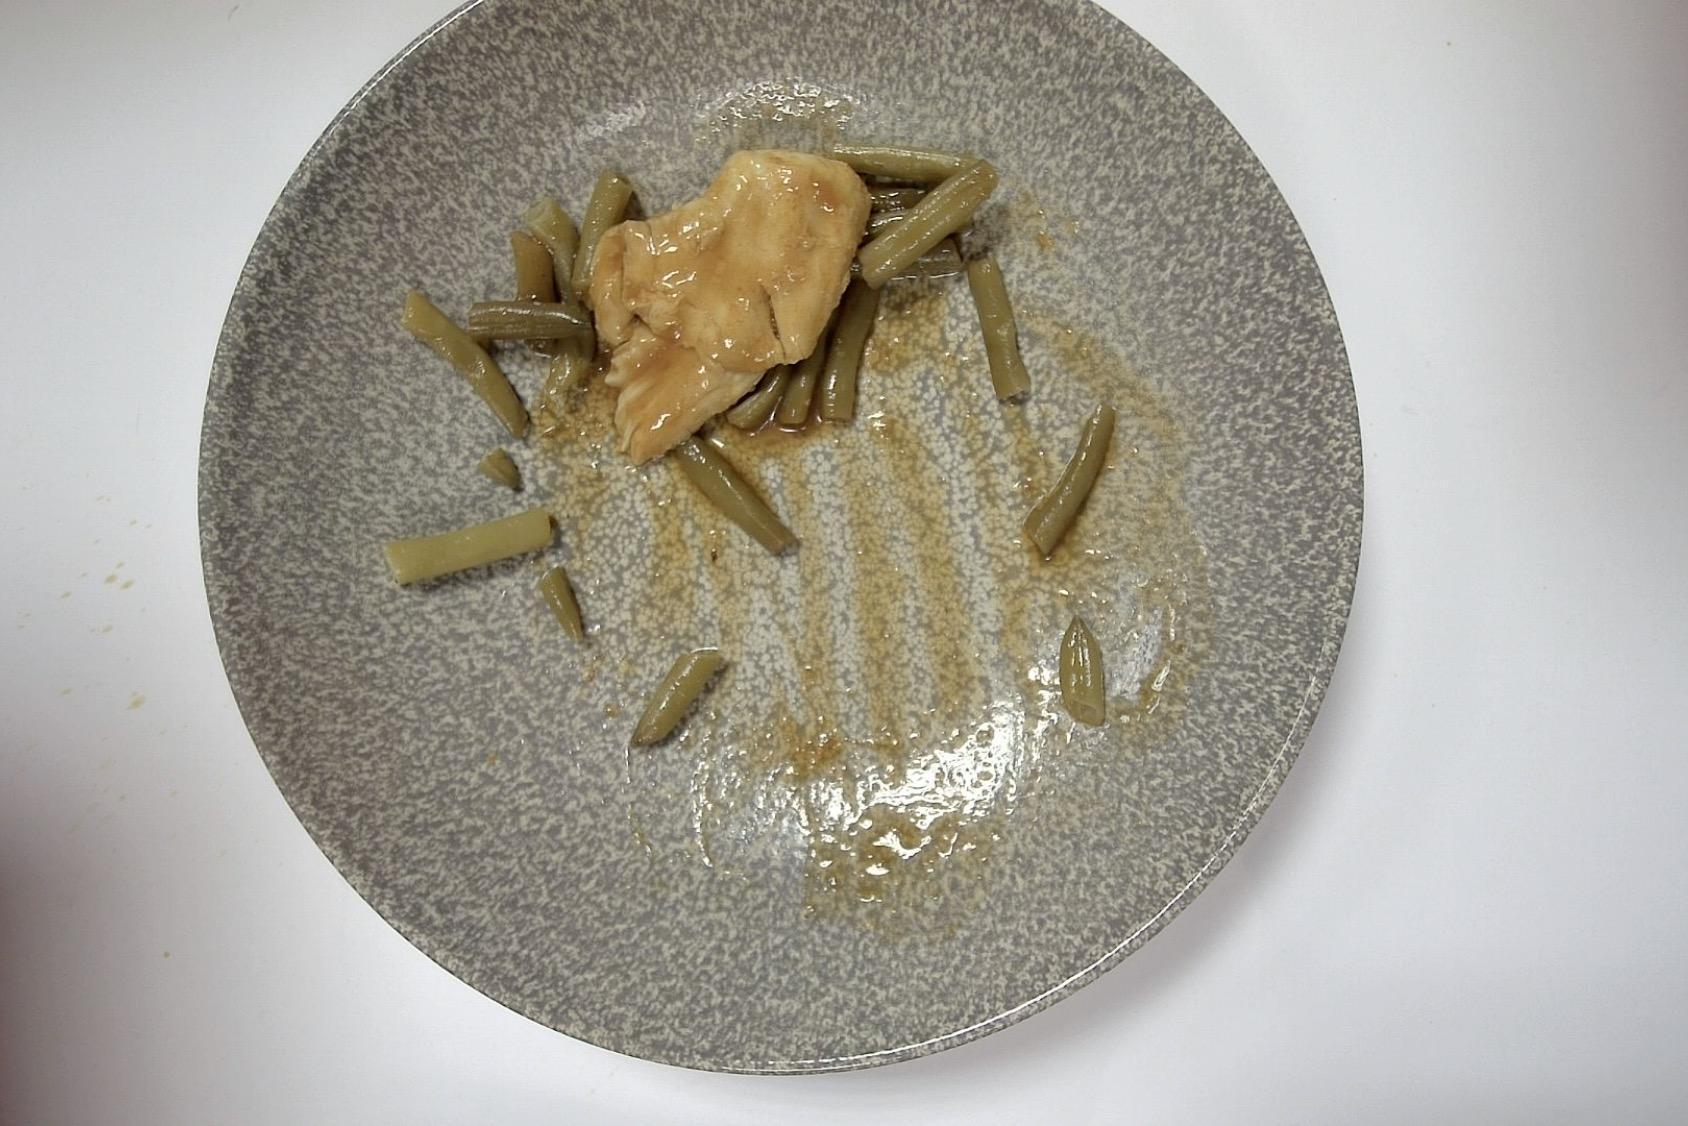
Dish: Hähnchen mit Grüne Bohnen , Kartoffelpüree und Bratenjus
Portion size: Normale Portion
Ingredients: mashed-potatoes, green-beans, gravy, chicken
Weight as served: 341 g
Energy as served: 326,76 kcal (1.374,62 kJ)
Fat: 10,687 g (saturated: 1,527 g)
Carbohydrates: 26,301 g (sugar: 6,208 g)
Protein: 28,33 g
Salt: 4,007 g
Weight after return: 271 g
Energy after return: 259,683 kcal